Pennsylvania pound

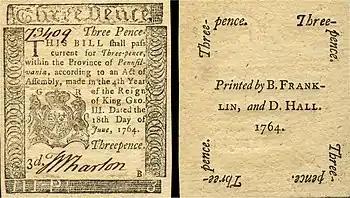
Obverse and reverse of a 3d note of paper currency issued by the Province of Pennsylvania and printed by Benjamin Franklin and David Hall in 1764.

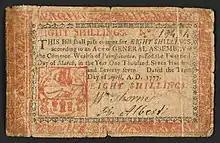
A 8s Pennsylvania note issued in 1777.

The pound was the currency of Pennsylvania until 1793. It was created as a response to the global economic downturn caused by the collapse of the South Sea Company. Initially, sterling and certain foreign coins circulated, supplemented from 1723 by local paper money, colonial scrip. Although these notes were denominated in £sd, they were worth less than sterling, with 1 Pennsylvanian shilling equalling 9d sterling.